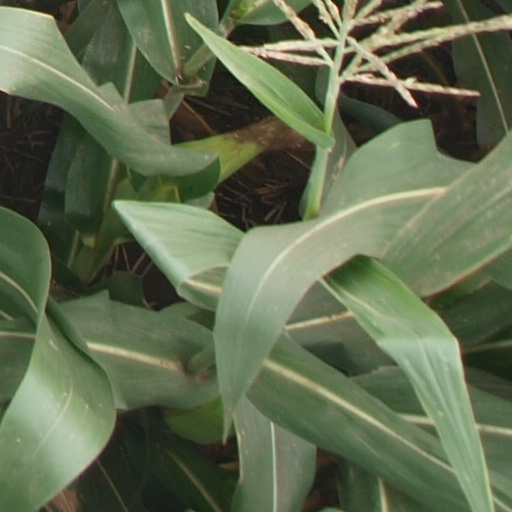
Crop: maize; corn